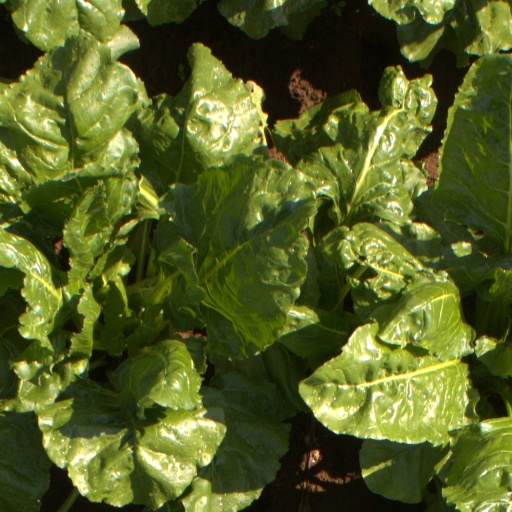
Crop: sugar beet